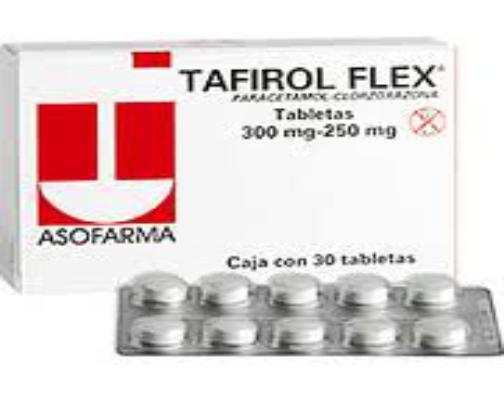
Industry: Medical